Brompton, South Australia

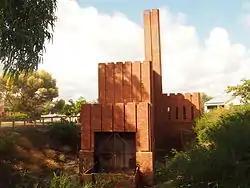
The Hindmarsh Incinerator in Josiah Mitton Reserve, pictured facing southeast, was designed by Walter Burley Griffin in 1935.

There are several parks in Brompton, the largest of which is Josiah Mitton Reserve, between Wood Avenue and Burley Griffin Boulevard. The reserve includes the Hindmarsh Incinerator, designed by Walter Burley Griffin in 1935. Completed in 1936, it is one of his two buildings in SA listed as among the 120 nationally significant 20th-century buildings in South Australia, the other being the Thebarton Incinerator at Thebarton. Other notable parks within Brompton include Stormrage Reserve, Thomas Harkness Reserve, and Ethelbert Reserve.